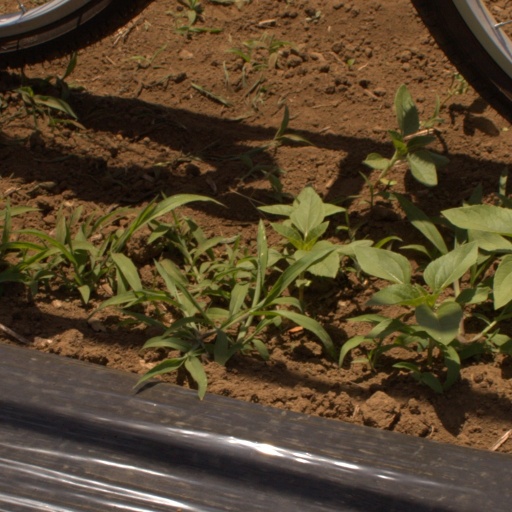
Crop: Jerusalem artichoke